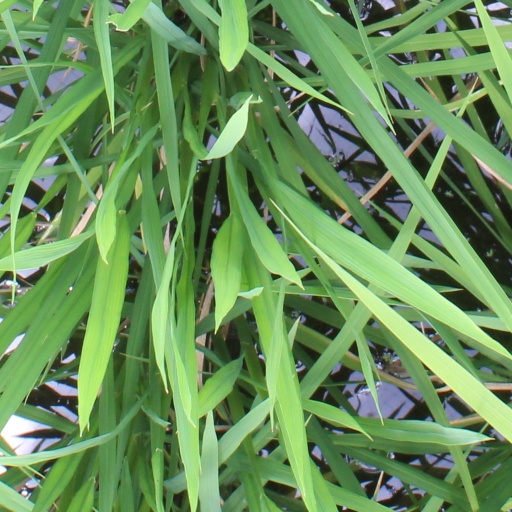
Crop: rice